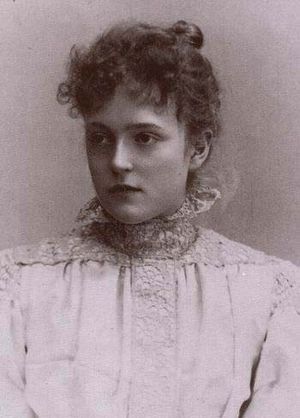
Marie Gabriele, hertuginde i Bayern
Marie Gabriele, hertuginde i Bayern var Bayerns sidste kronprinsesse, og hun var gift med Rupprecht, kronprins af Bayern. Hun var født med titlen hertuginde i Bayern.